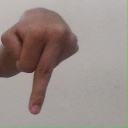
अक्षर: प